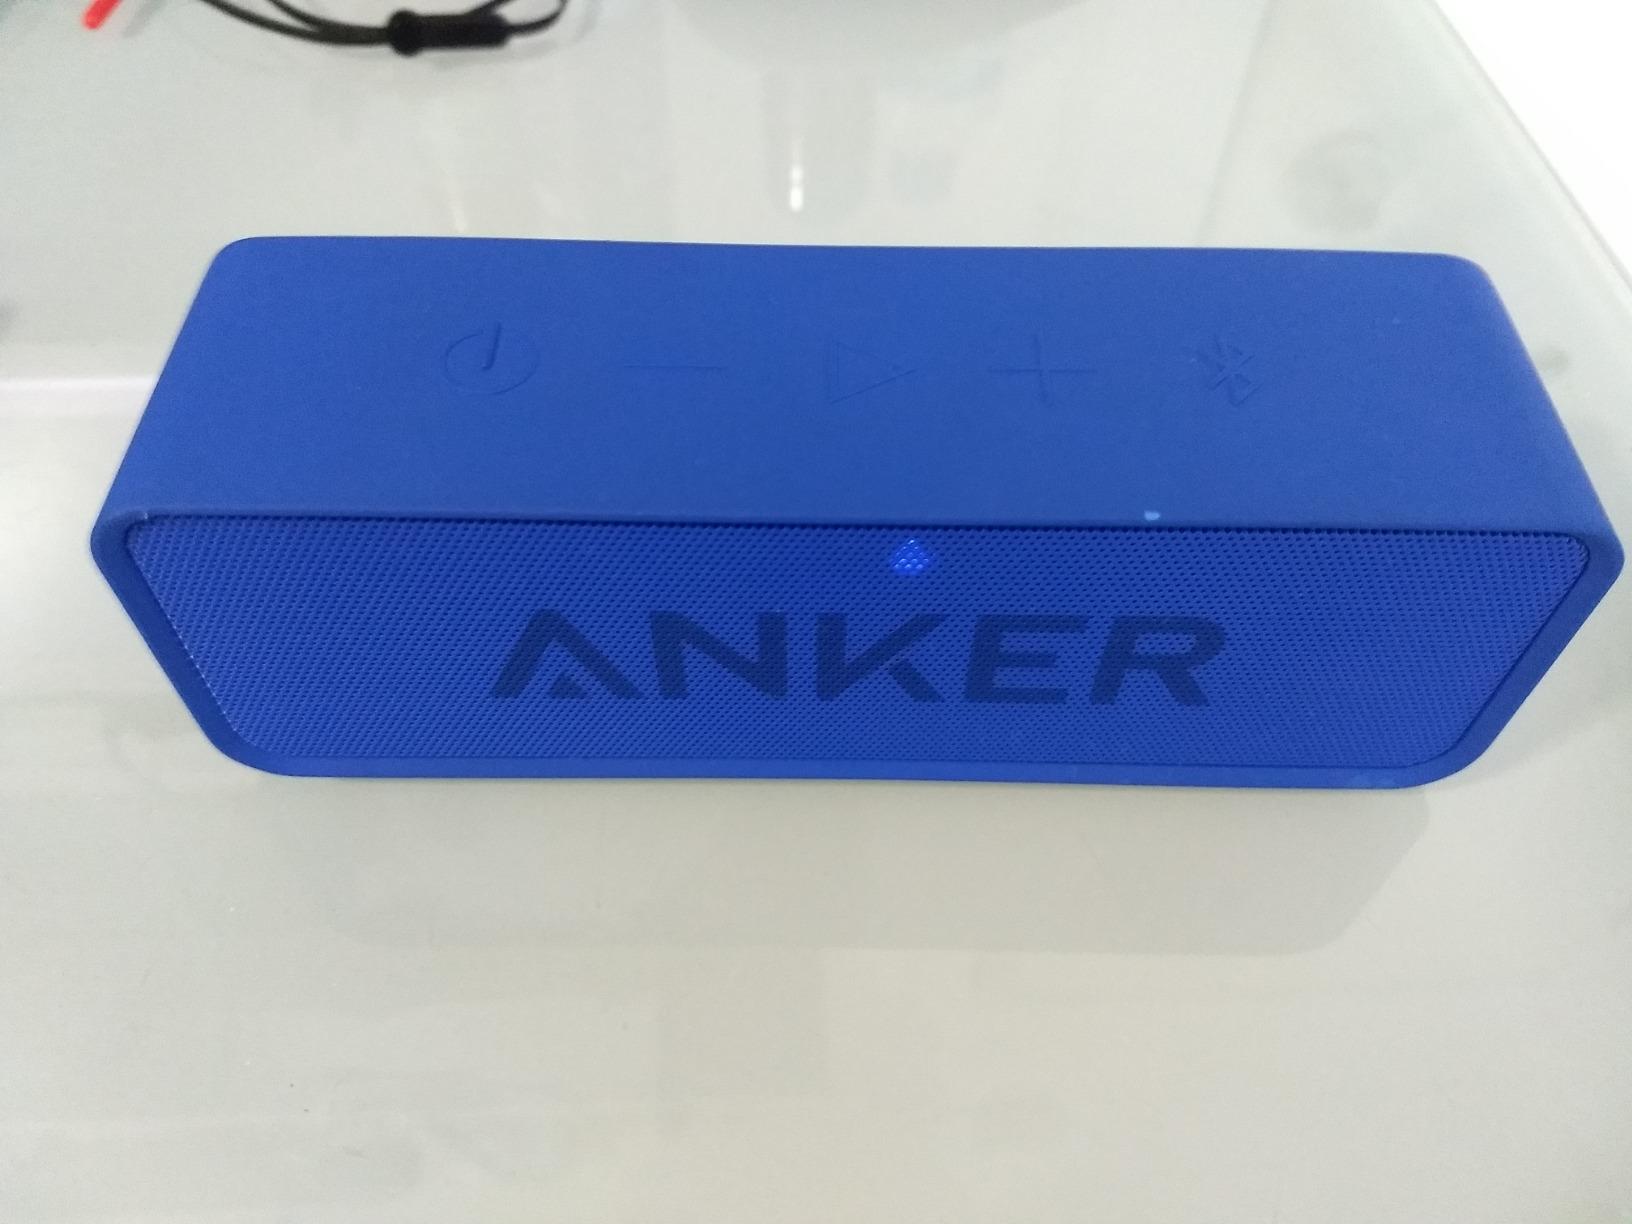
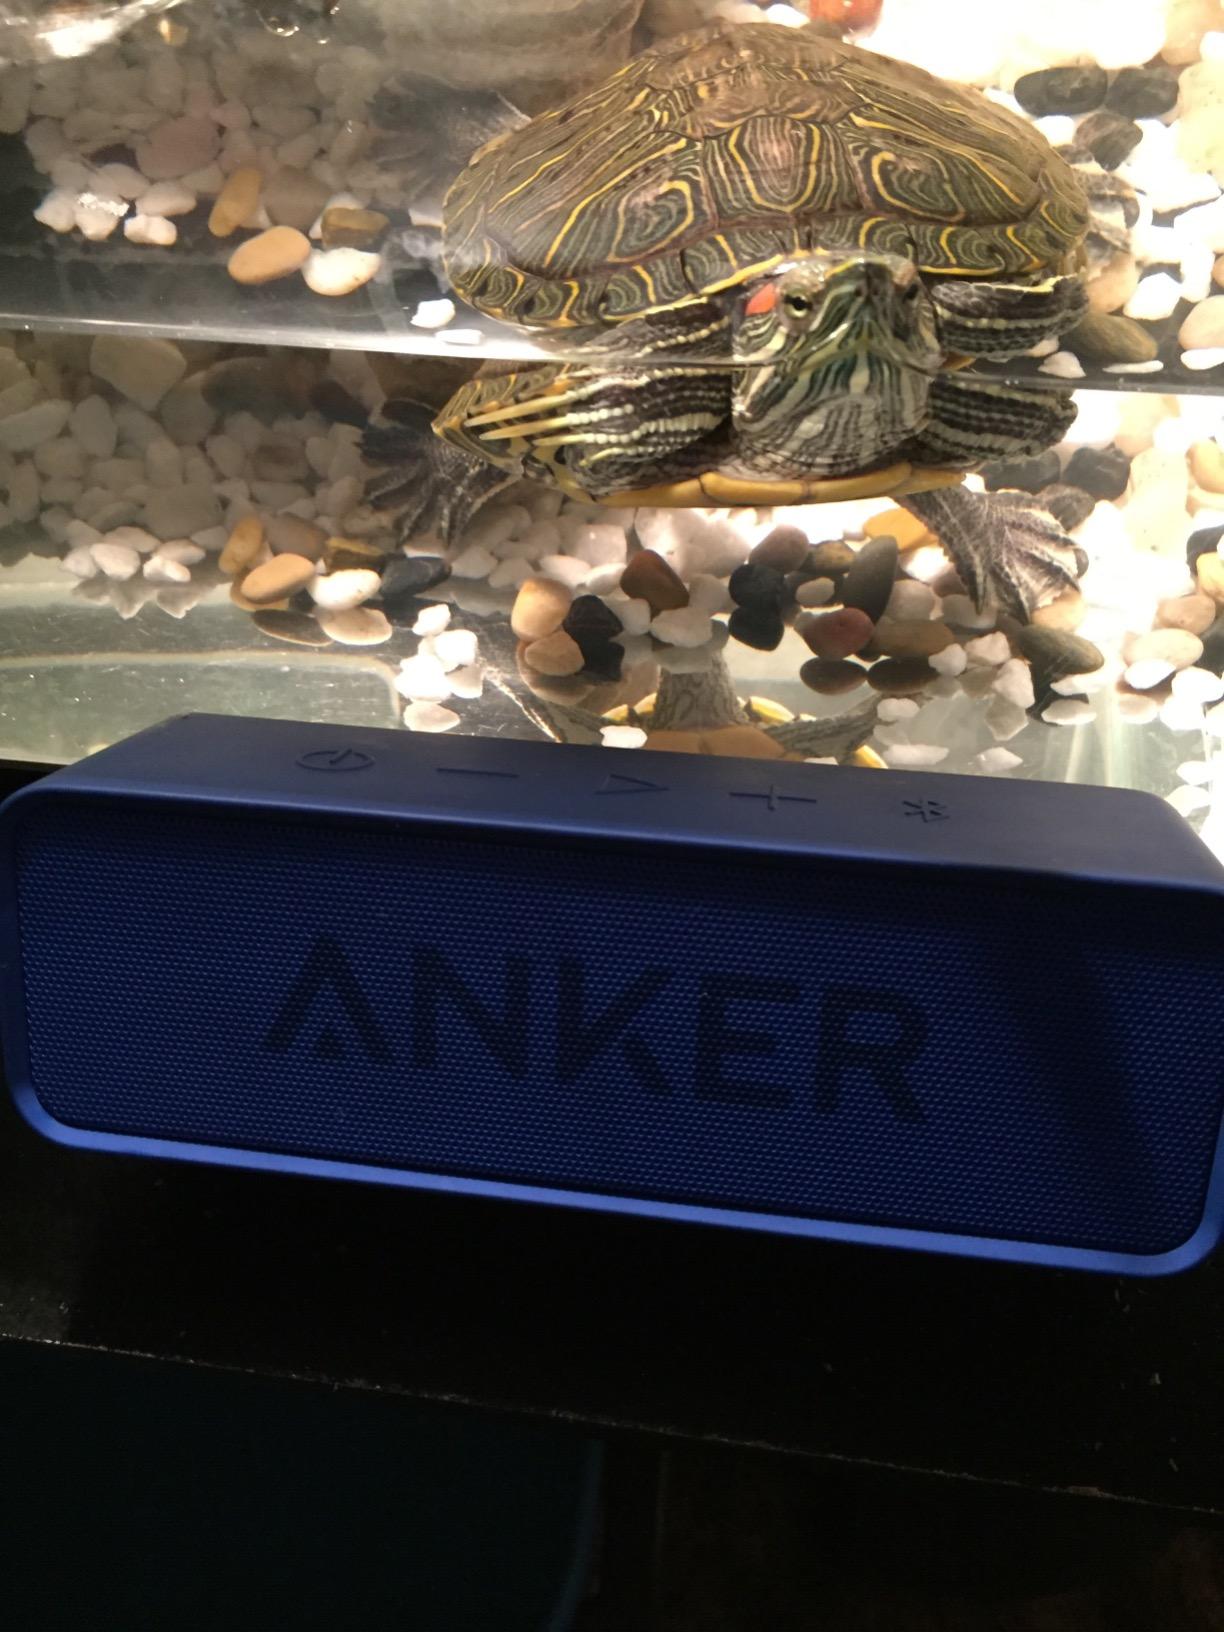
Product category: speaker
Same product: yes